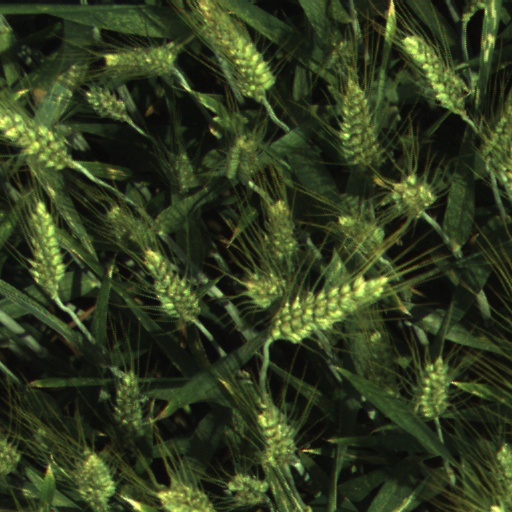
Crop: wheat